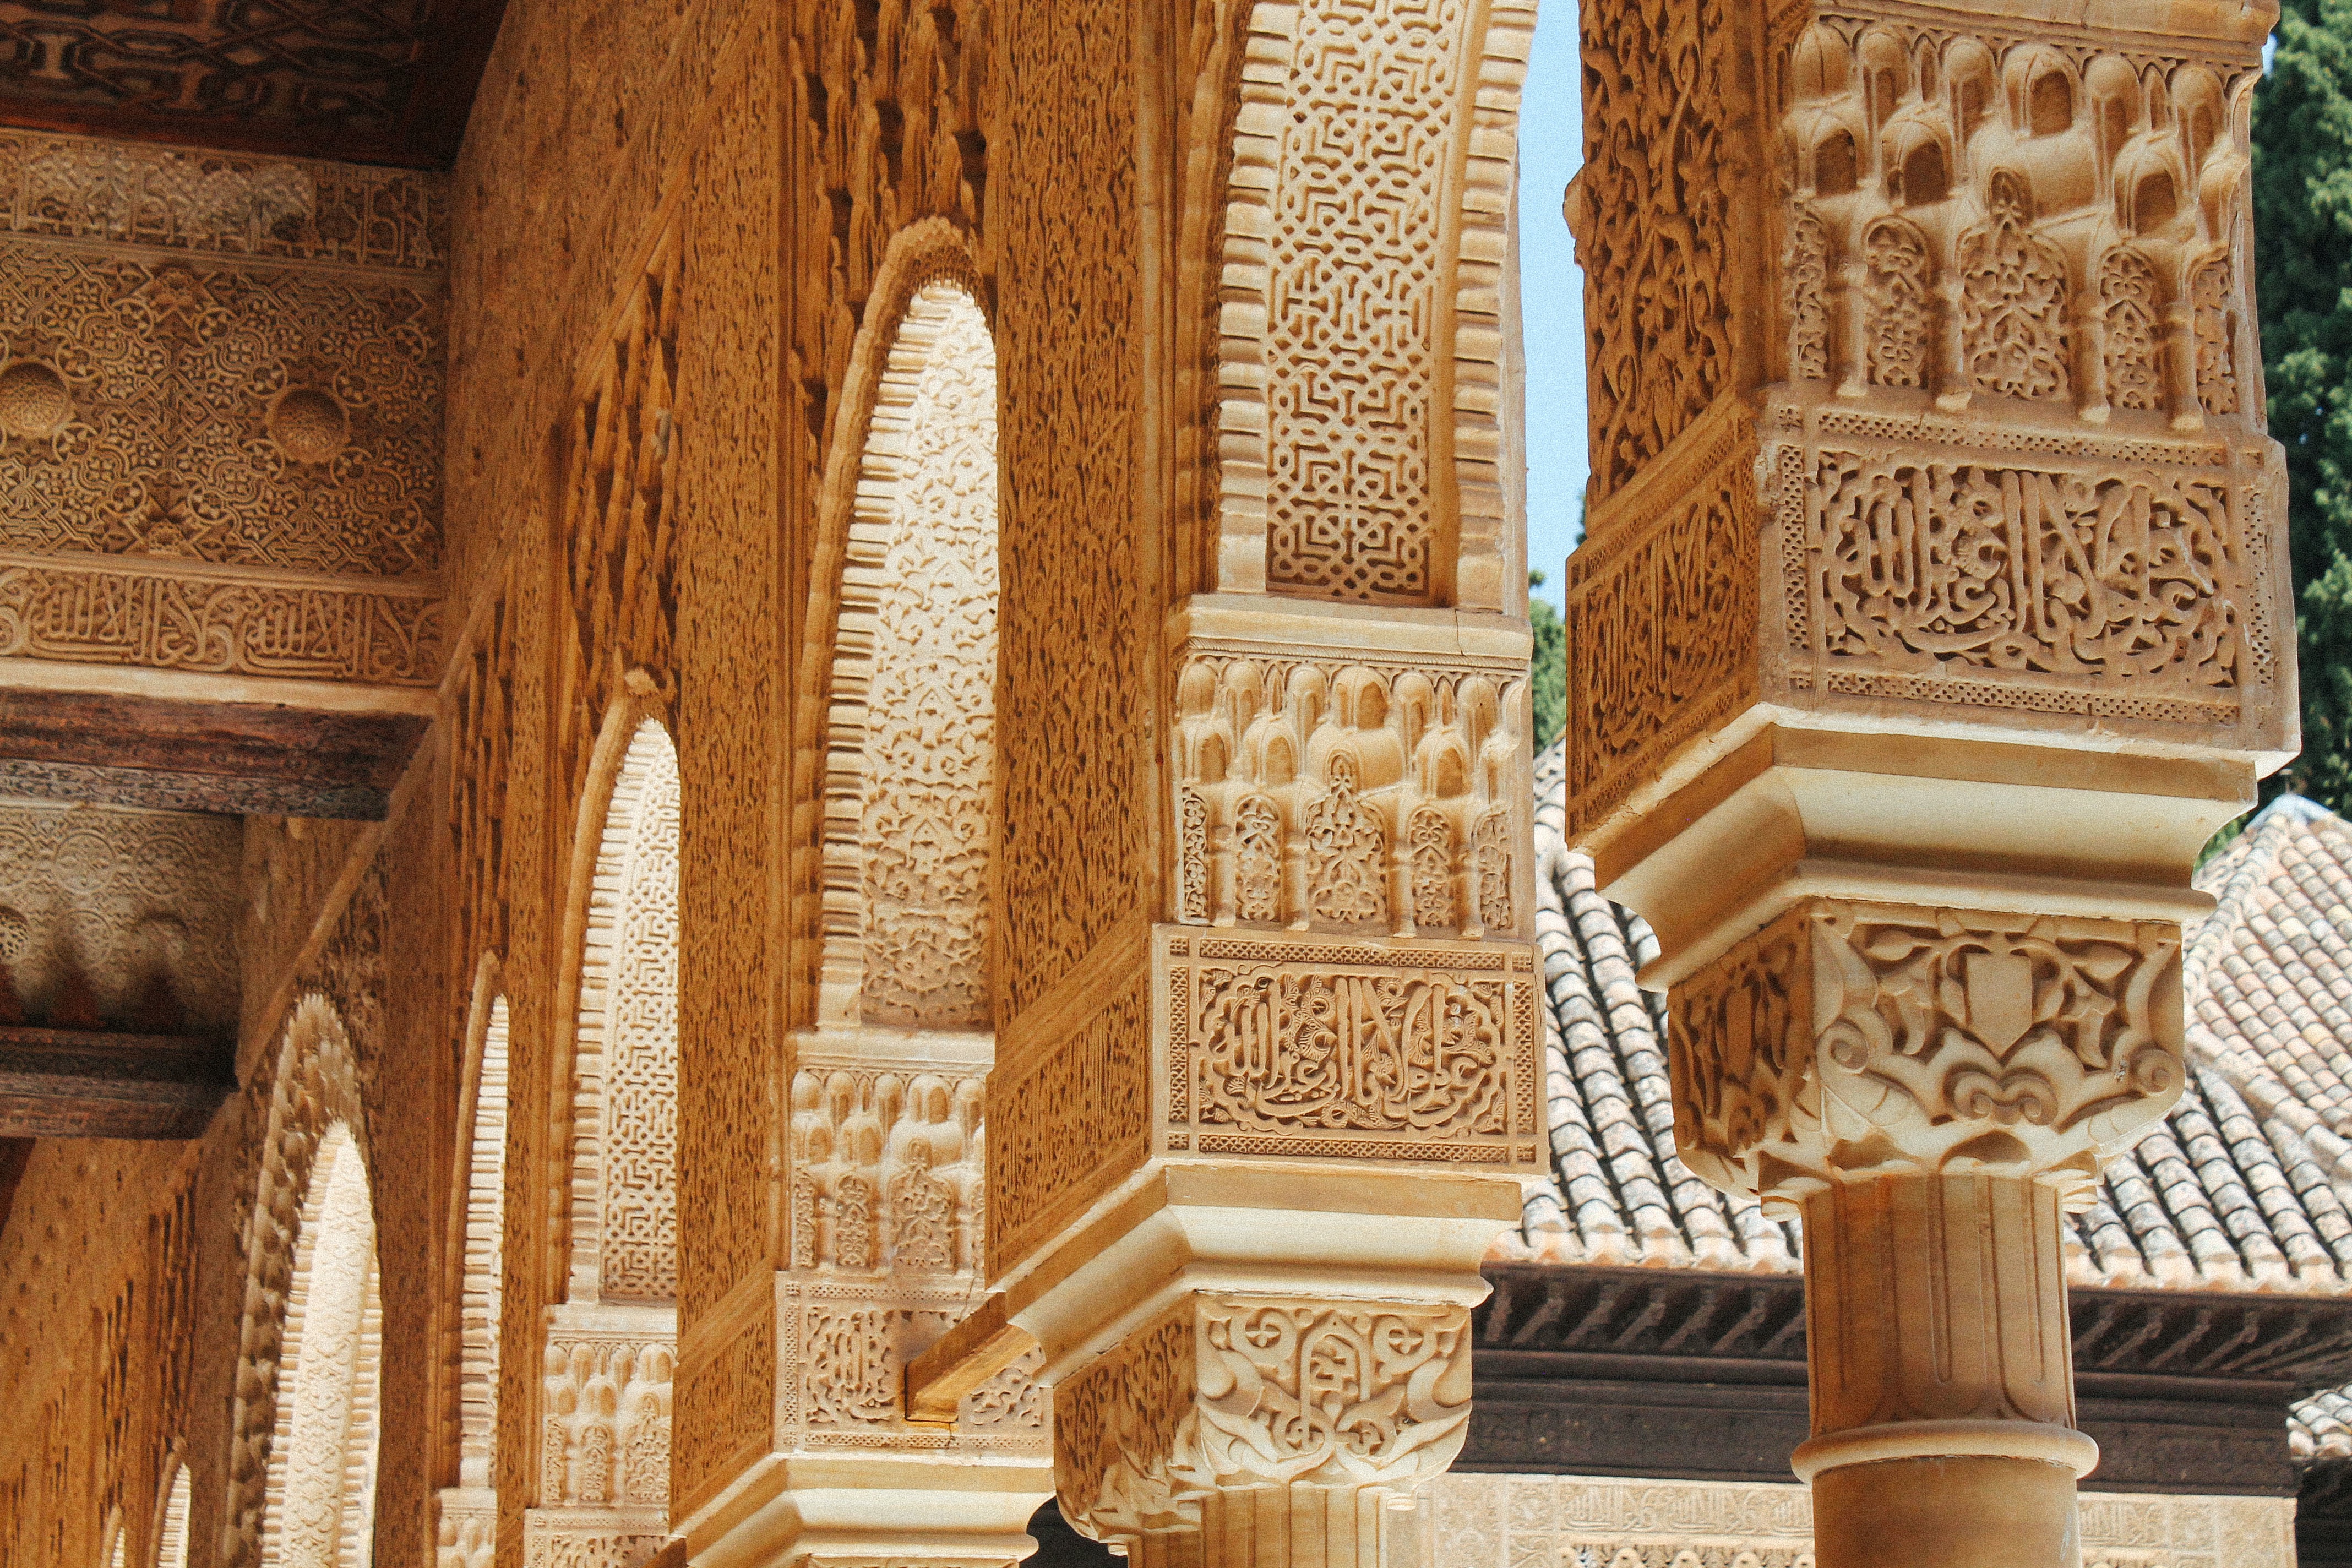
structure, column, carving, stone carving, building, ancient history, architecture, wood, art, palace, temple, place of worship, interior design, arch, flooring